Pavlos Gyparis

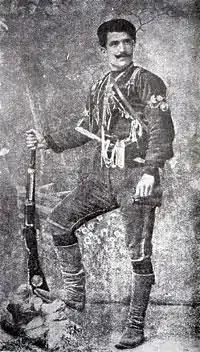
Pavlos Gyparis during the Macedonian Struggle

Pavlos Iosif Gyparis (1882 – 22 July 1966) was a Hellenic Army officer best known as the commander of the personal guard of Prime Minister Eleftherios Venizelos. He took part in many conflicts, and in 1920 was implicated in the assassination of Ion Dragoumis, a political opponent of Venizelos.